Flat-six engine

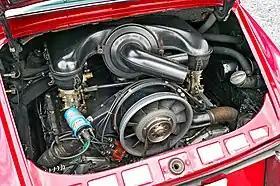
1966 Porsche 911

The flat-six engine is often associated with the Porsche 911, a rear-engined sports car which has used flat-six engines exclusively since 1963. The engines were air-cooled until 1999, when Porsche started using water-cooled engines.